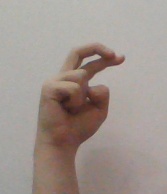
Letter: zay